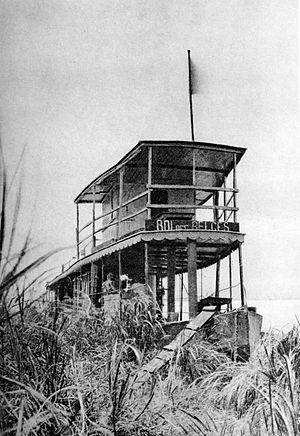
Au cœur des ténèbres est une nouvelle de Joseph Conrad parue en 1899. Son œuvre est largement inspirée d'éléments autobiographiques expliquant ses choix narratifs.